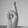
ASL letter: R